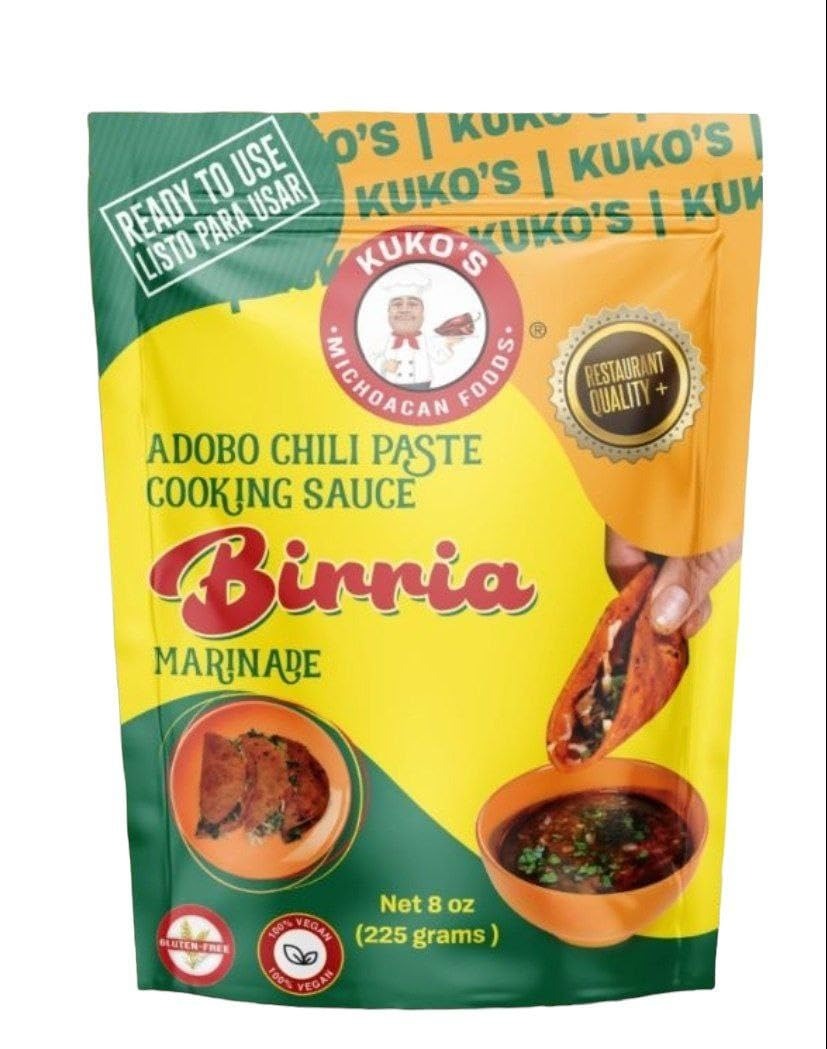
Item Name: Birria Adobo Marinade cooking sauce chili paste, red, 8 Ounce (Pack of 1)
Bullet Point 1: the Famous Delicious Birria Adobo Marinade Cooking Sauce easy to use, has all the ingredients you need to make quesaBirrias, birria quesadillas, consomé, broth, soup stew, authentic Mexican flavors, concentrate chili paste, birria, food, Mexican, cooking, grilling, oven, stove, slow cooker, BBQ, marinade, chili, sauce, adobo,
Bullet Point 2: Concentrated Formula. 8 oz bag can marinate up to 5 lbs. of protein.
Bullet Point 3: Best by Date is 09/2026. Refrigerate after opening.
Product Description: the Famous Delicious Birria Adobo Marinade Cooking Sauce easy to use, has all the ingredients you need to make quesaBirrias, birria quesadillas, consomé, broth, soup stew, 100% VEGAN, authentic Mexican flavors, concentrate cili paste used by restaurant sand meat markets carnicerias, whole food industry 80z bag, cook up to 5 pounds of meat or vegetables
Value: 8.0
Unit: Ounce

Price: 12.99